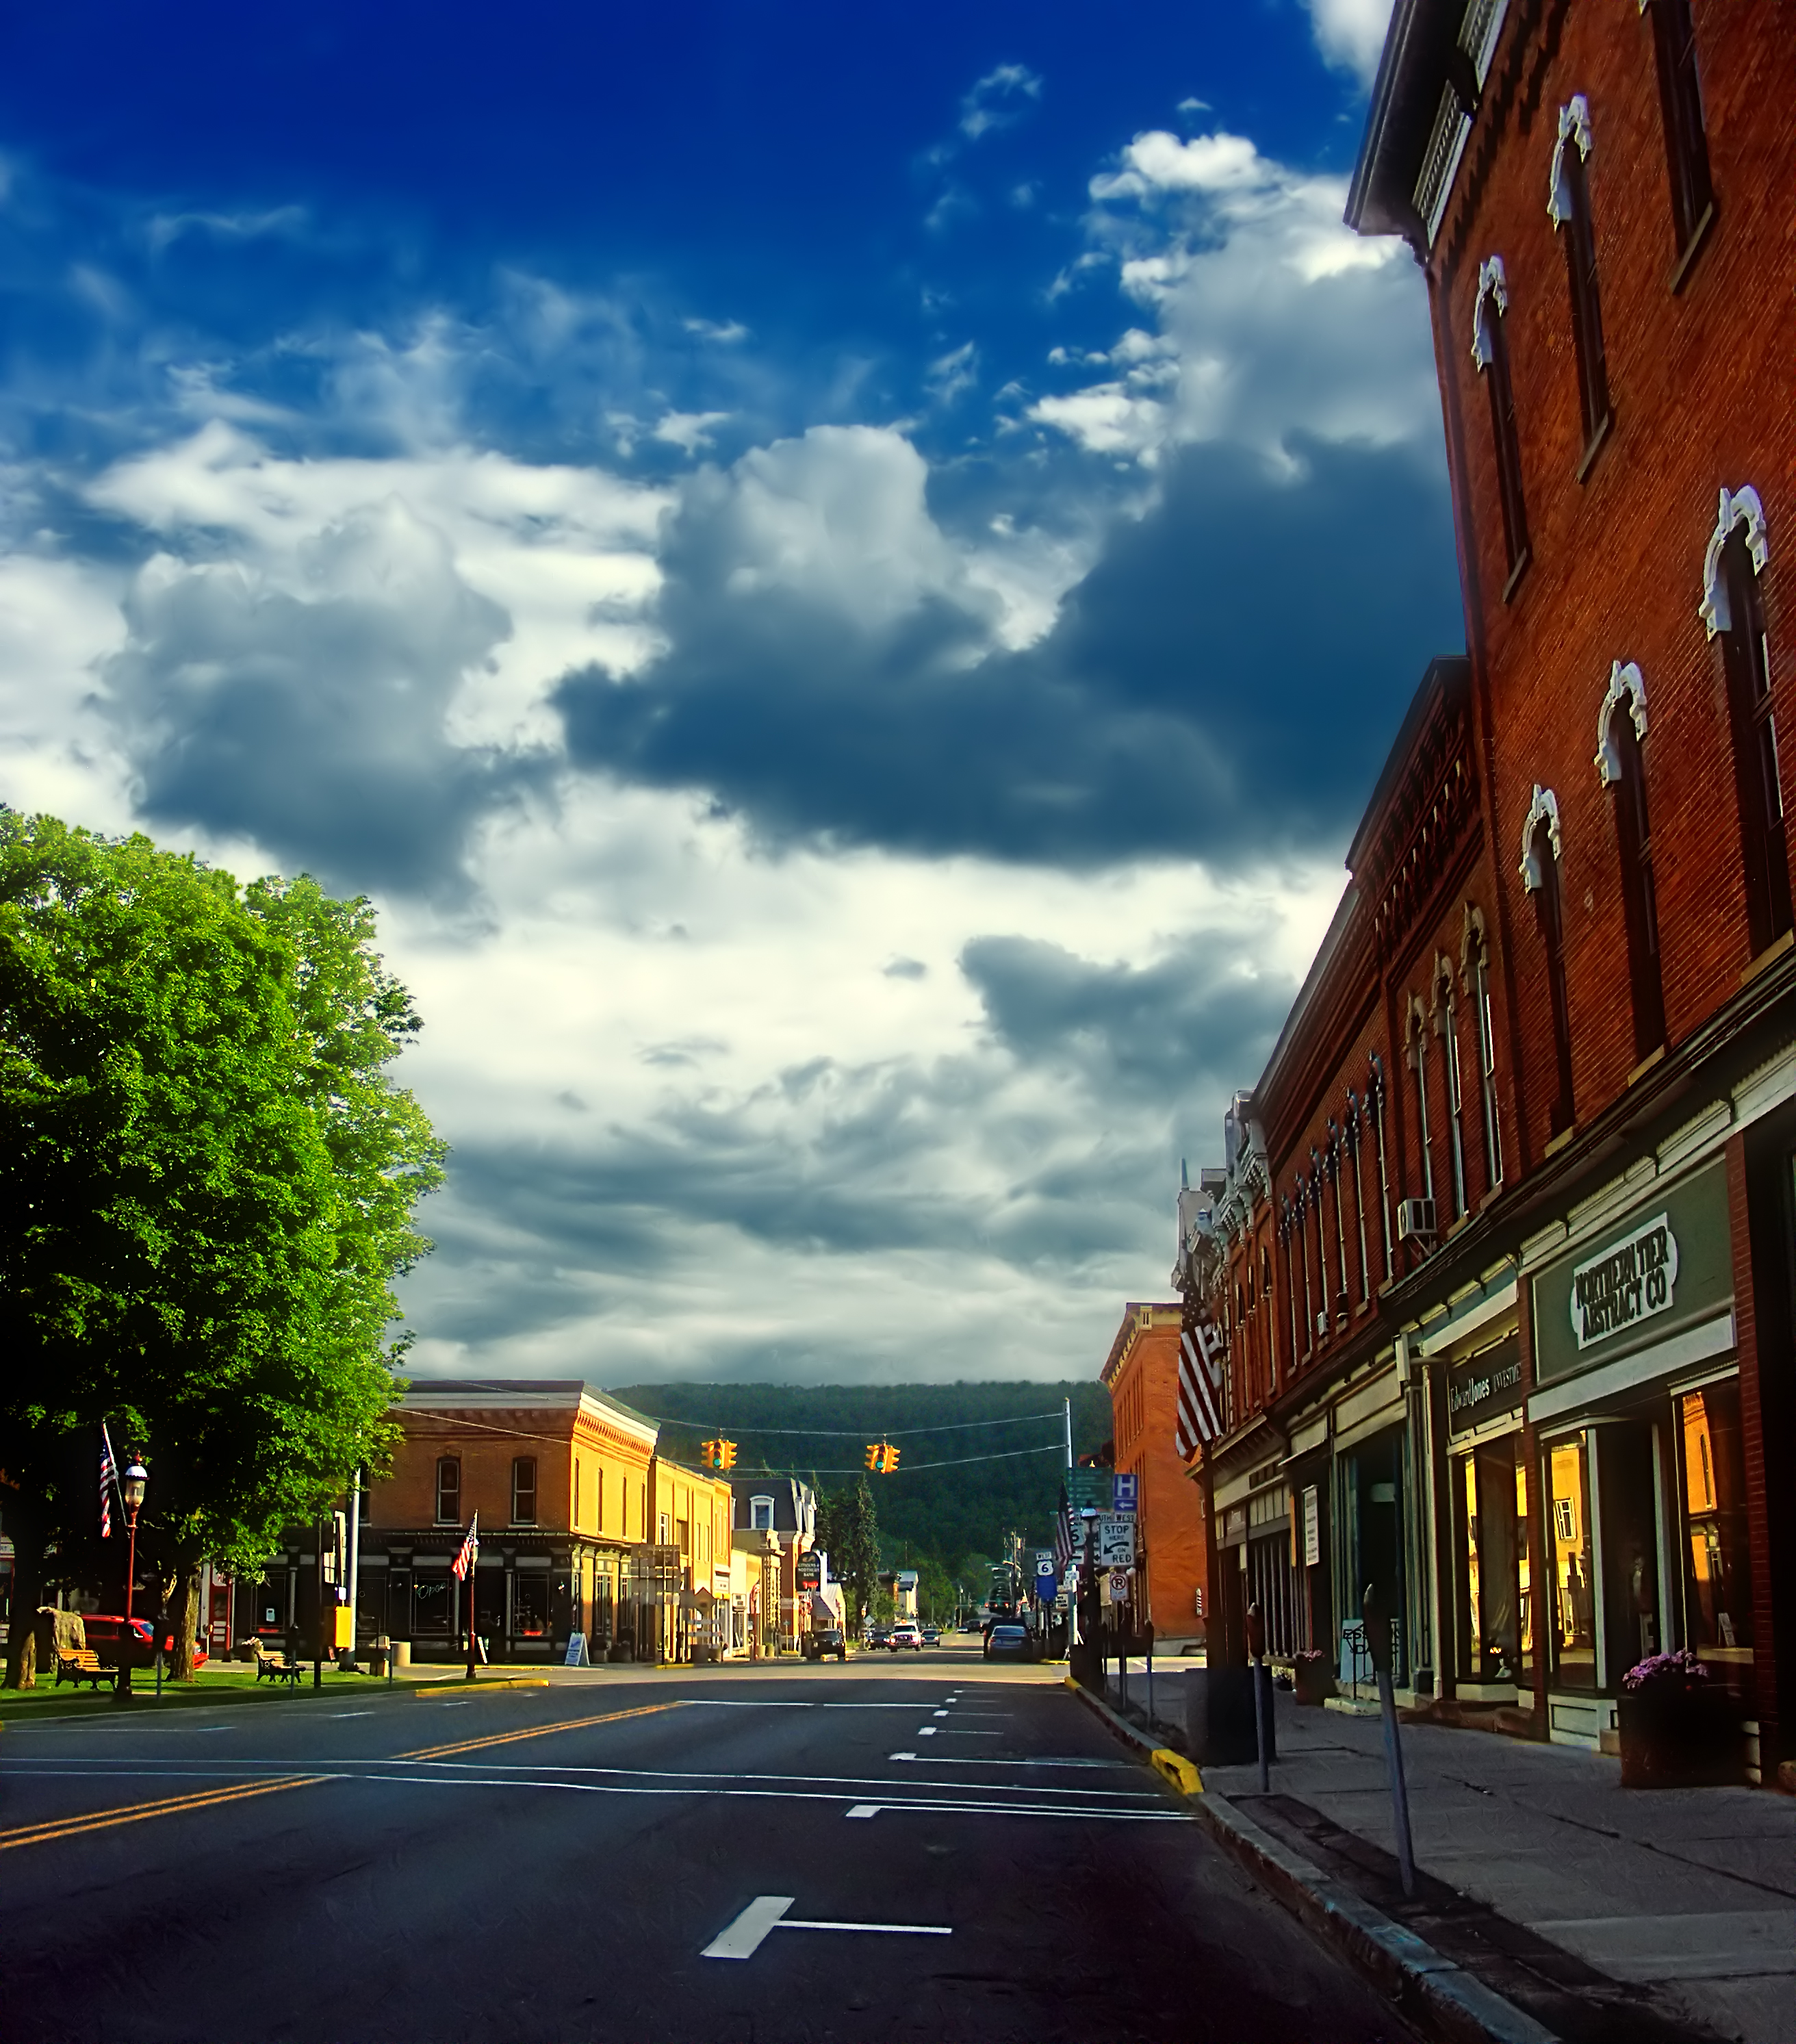
cloud, architecture, sky, road, street, night, town, city, cityscape, downtown, summer, dusk, evening, creativecommons, clouds, buildings, infrastructure, stratocumulus, pennsylvaniawilds, pennsylvania, pa44, paroute44, route6, usroute6, pottercounty, neighbourhood, coudersport, urban area, residential area, human settlement, metropolitan area